Tesla Semi

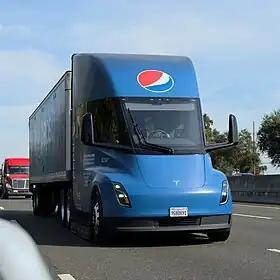
Tesla Semi operated by PepsiCo in Sacramento, California, October 2023. This is one of the units that were first delivered in December 2022.

The Tesla Semi is a battery electric semi-trailer truck built by Tesla, Inc. since 2022. The truck is powered by three motors, and according to Tesla has approximately three times the power of a typical diesel semi truck, a range of , and can operate at an energy use of less than .